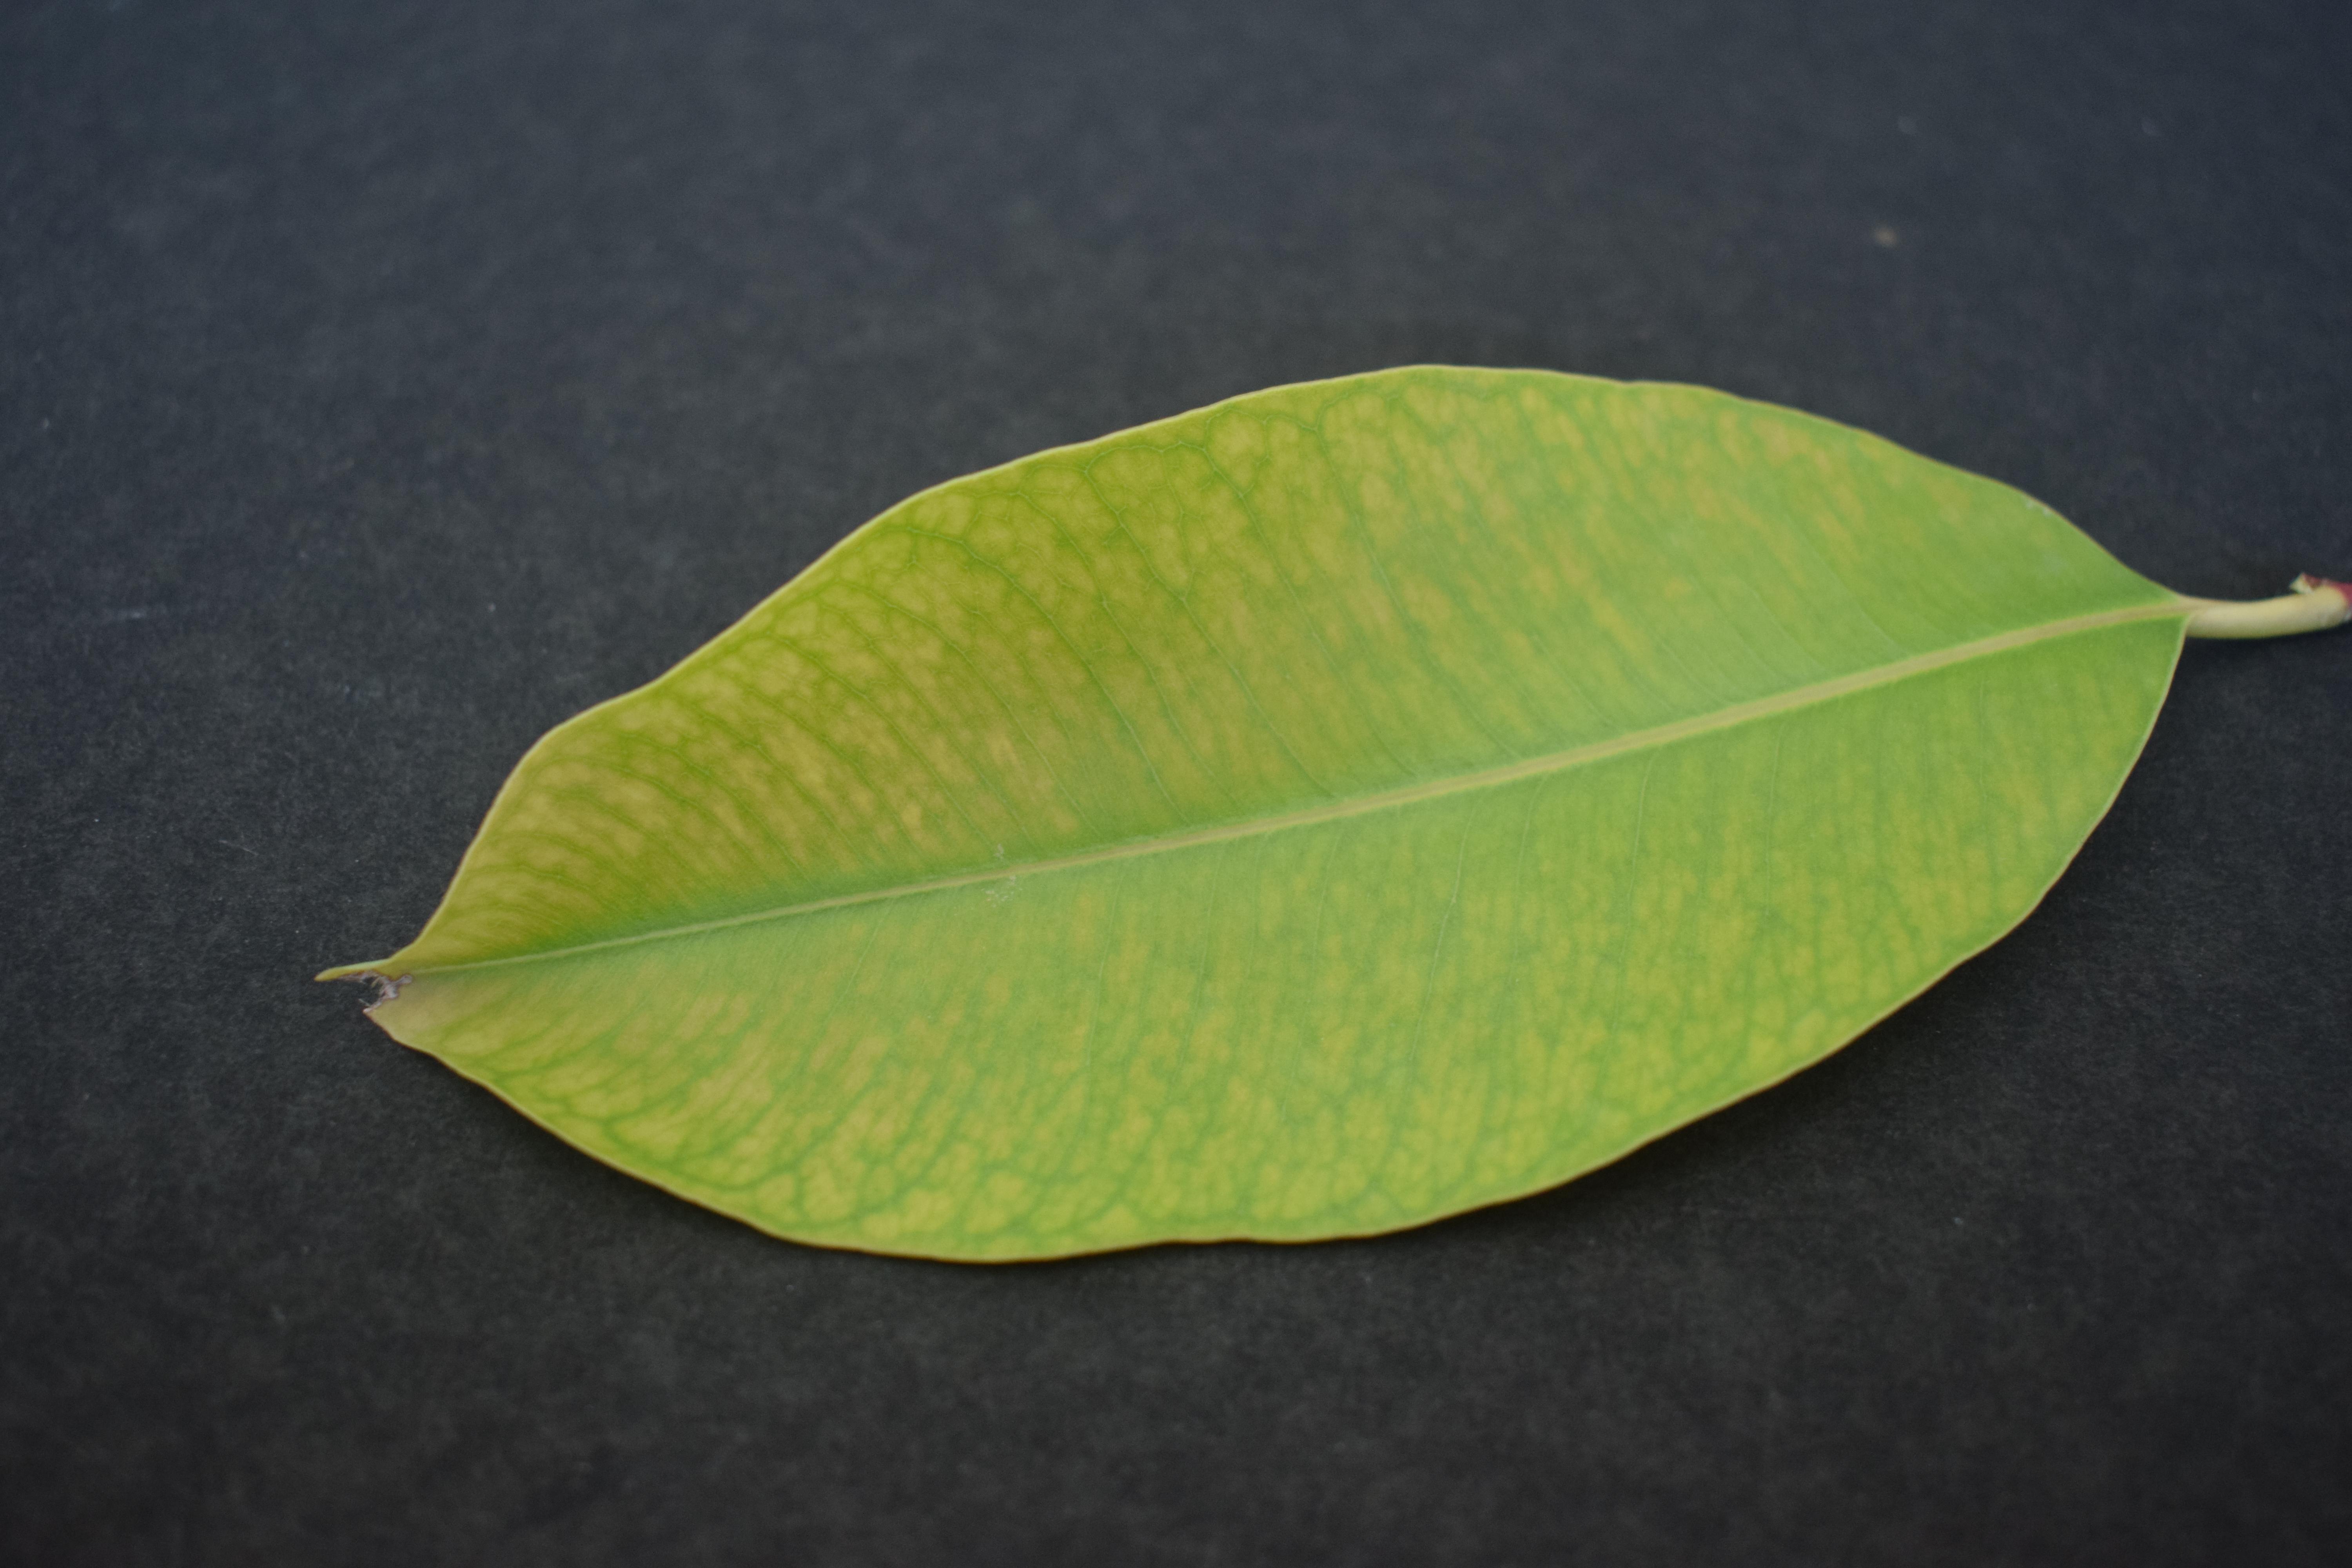
Plant species: Jamun